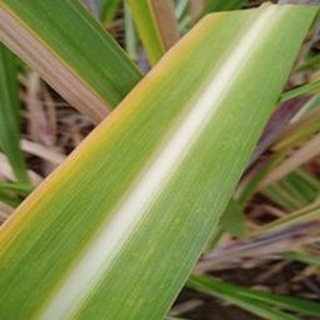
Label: sugarcane_yellow_leaf_disease